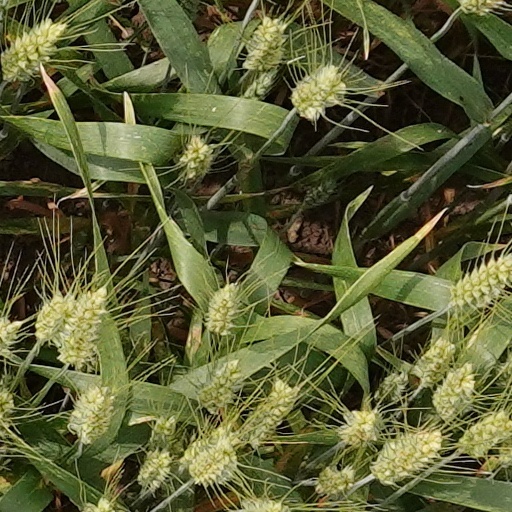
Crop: wheat